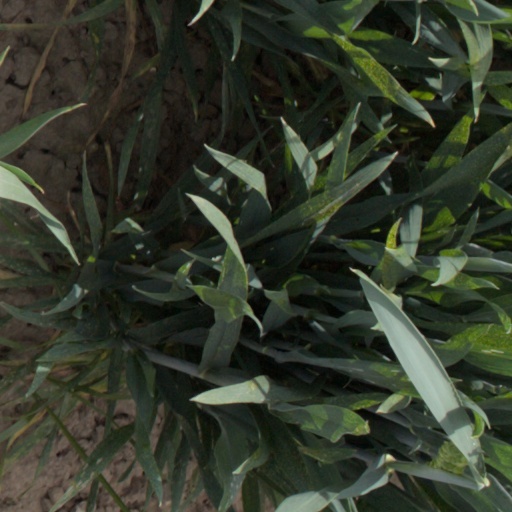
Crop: wheat